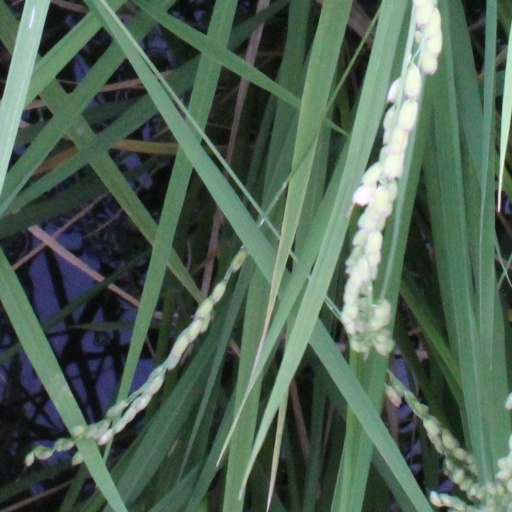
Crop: rice